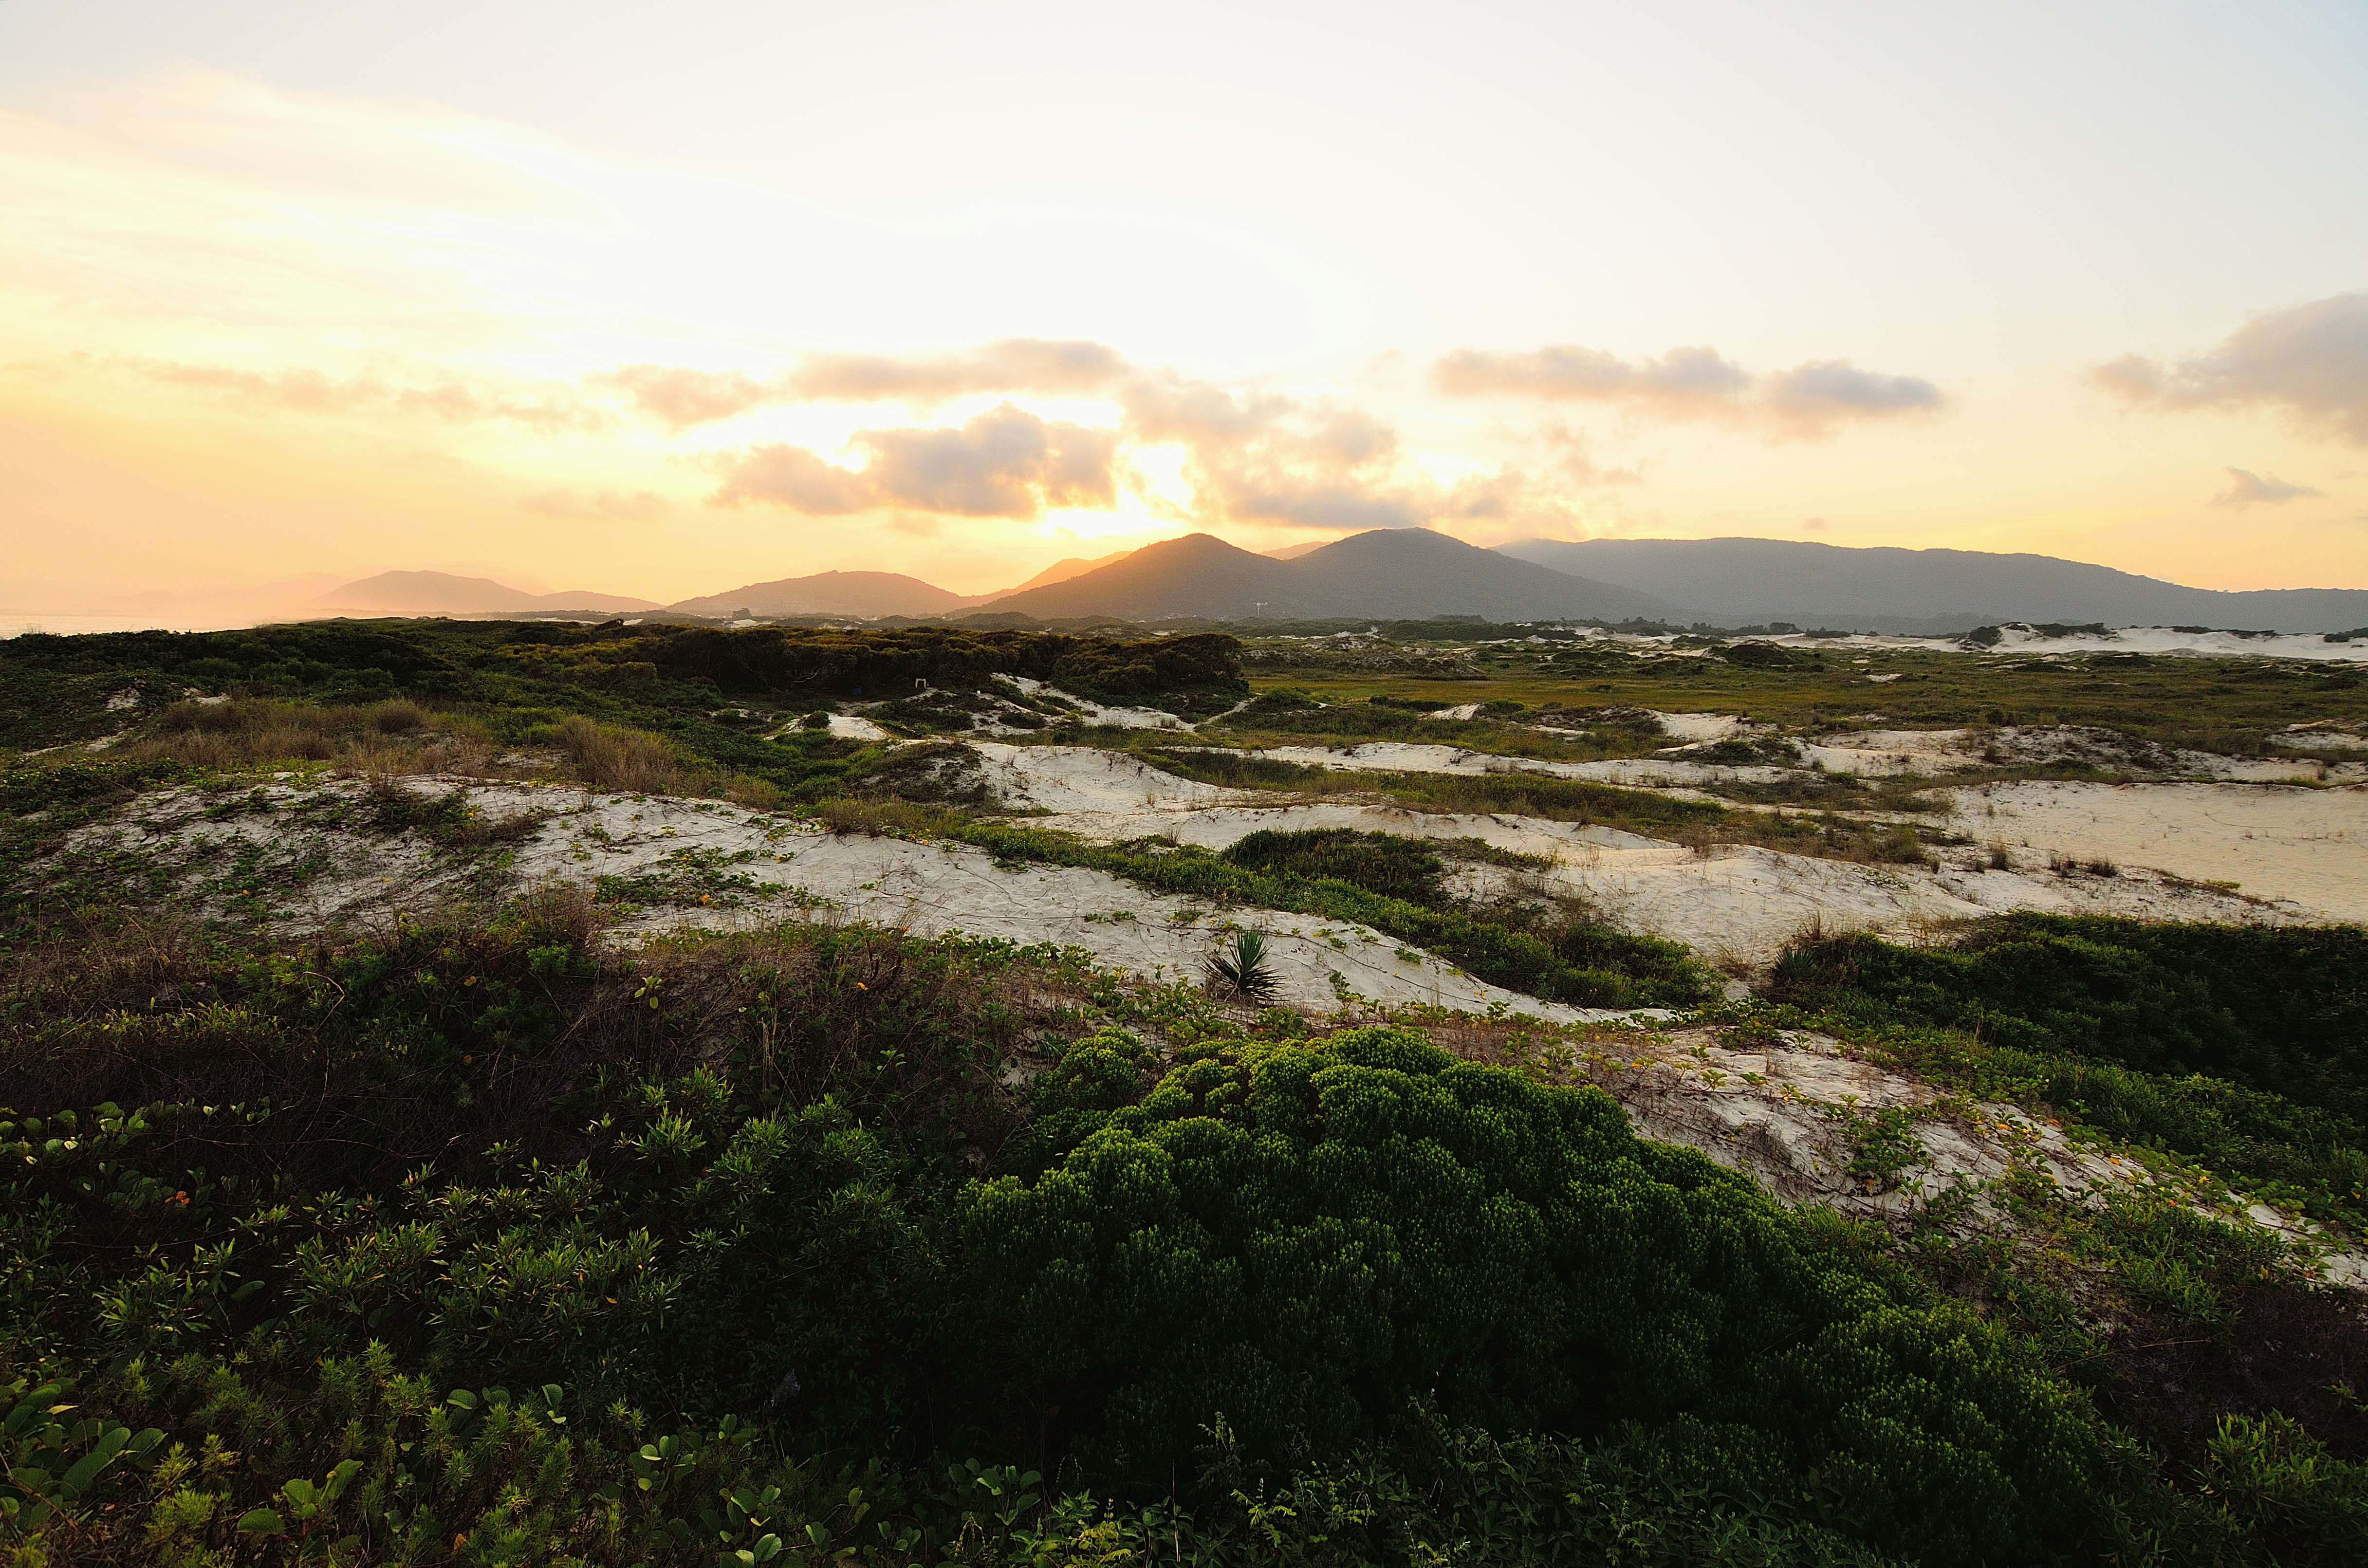
landscape, sea, coast, nature, grass, rock, horizon, wilderness, mountain, cloud, sky, sunrise, sunset, sunlight, morning, hill, dawn, cliff, dusk, surf, terrain, plain, plateau, praia, pordosol, brasil, atardecer, florianopolis, floripa, joaquina, habitat, loch, rural area, landform, natural environment, geographical feature, atmospheric phenomenon, mountainous landforms